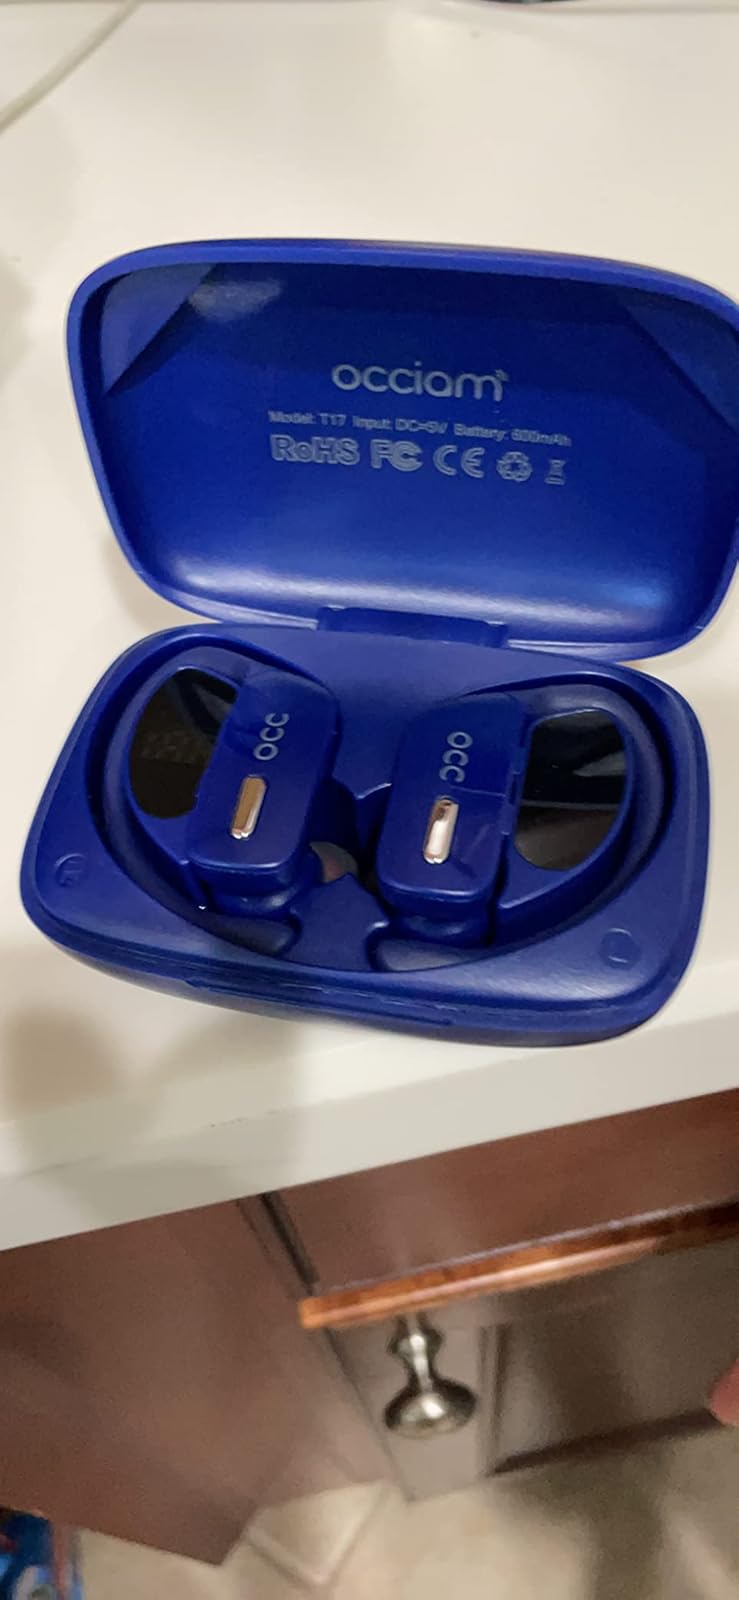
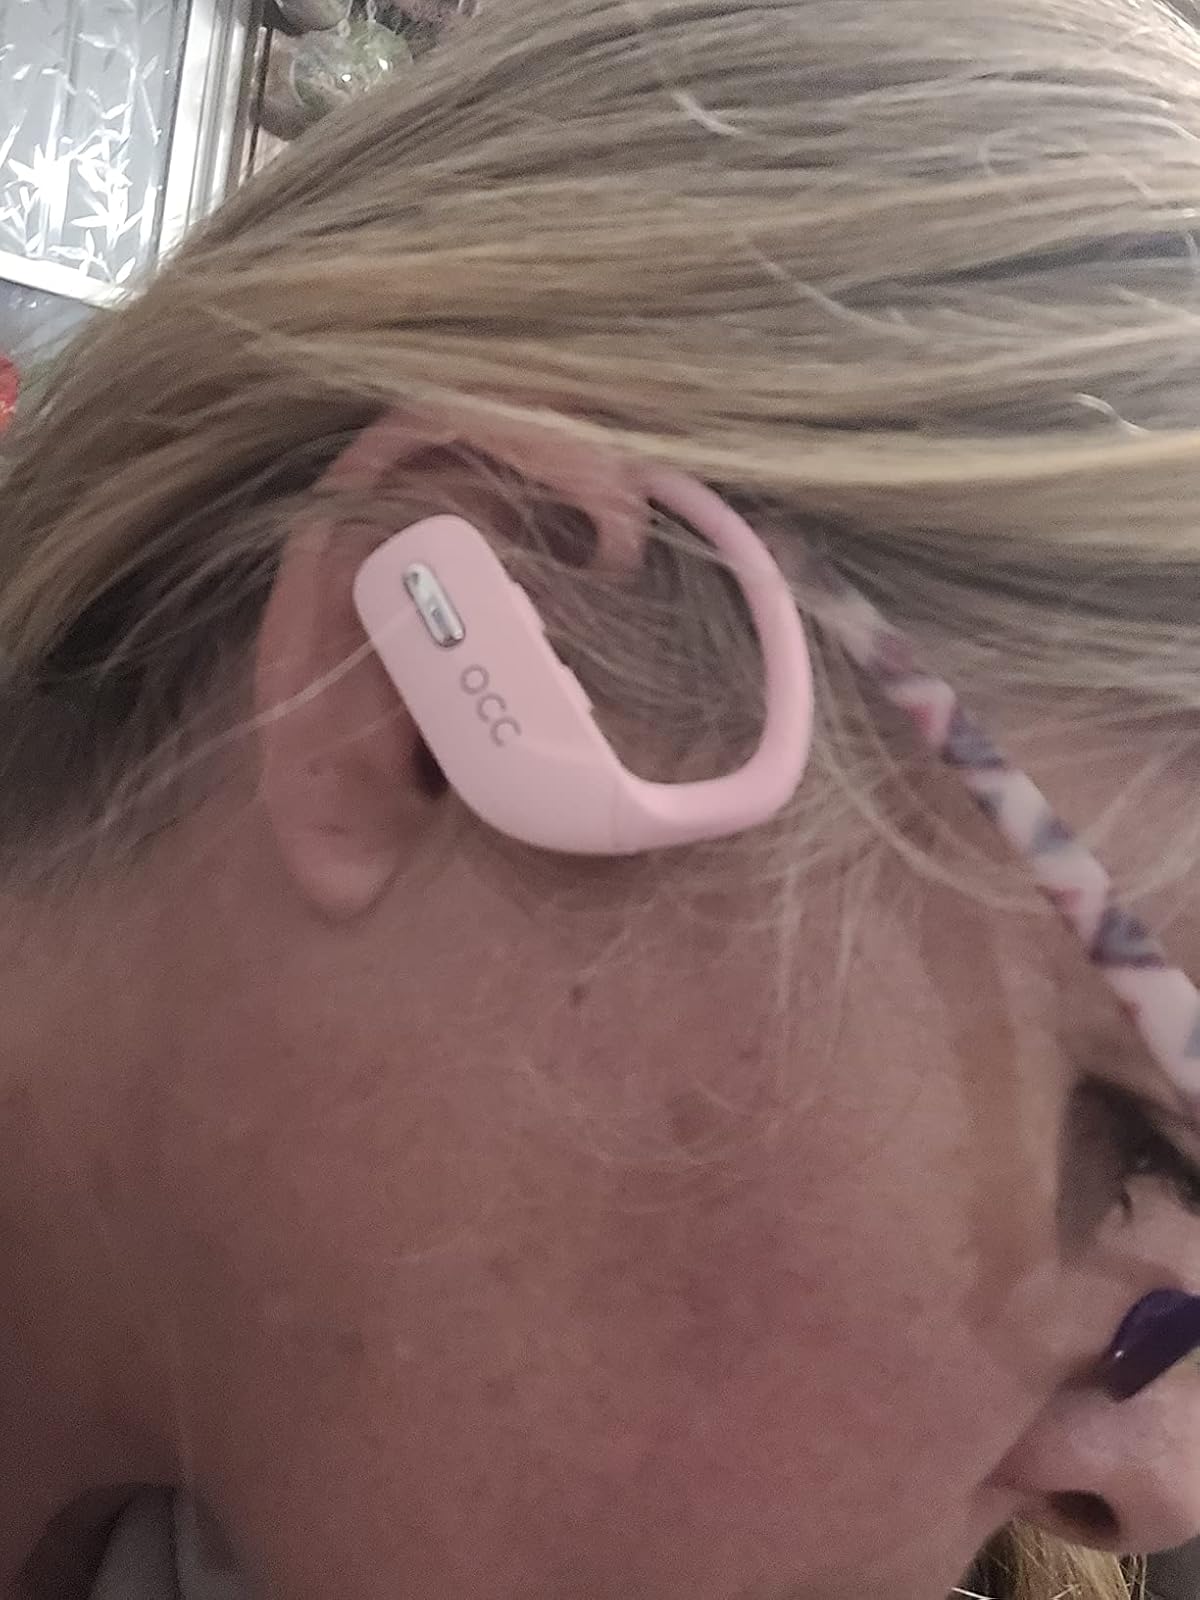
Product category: earbuds
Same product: no